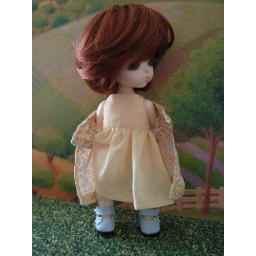
flower dress under